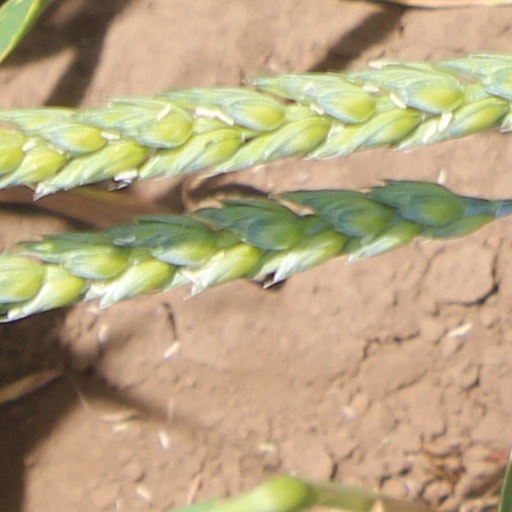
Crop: wheat